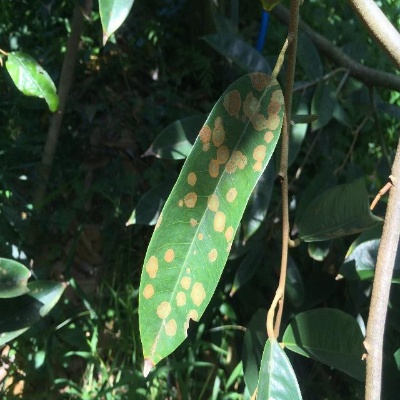
Label: Leaf_Algal